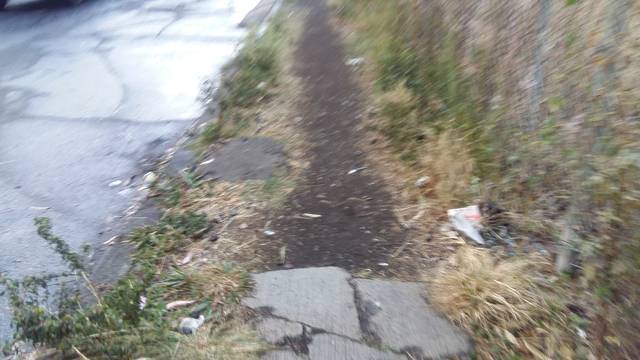
Region: Mexico
Coordinates: 19.692, -101.179